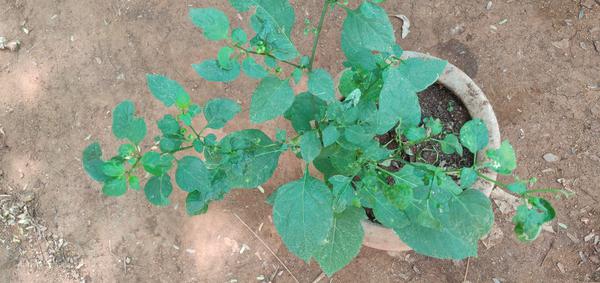
Plant: Ganike